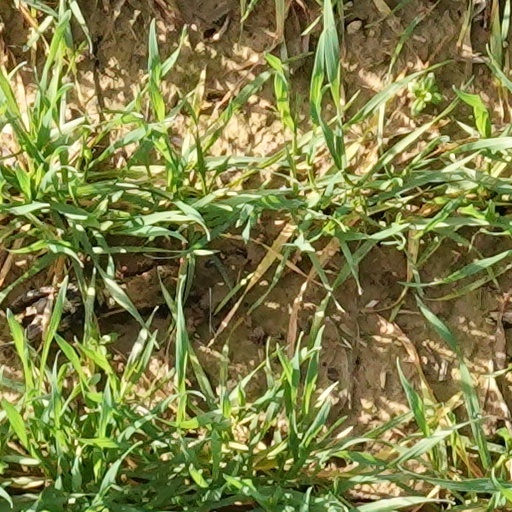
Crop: wheat